Tornado outbreak of May 22–27, 2008

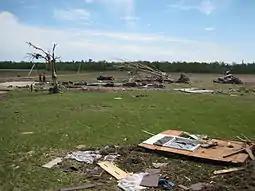
Remains of a house that was swept away at EF5 strength at the north edge of New Hartford.

After passing through Parkersburg, the EF5 tornado continued eastward towards the neighboring town of New Hartford. Additional rural homes were obliterated and swept away in this area, and a granary was destroyed. The tornado maintained EF5 strength as it reached New Hartford, impacting a housing development on the northern side of the town at 5:09 pm CDT. Multiple well-built homes with anchor bolts were again completely swept away, and vehicles were thrown long distances and mangled beyond recognition, a few of which only had their frames left. One home in this area had even its basement contents swept away, including the home-owner who was killed. Numerous headstones were toppled at the New Hartford Cemetery, and shrubs and trees were completely debarked. Past New Hartford, the tornado weakened dramatically and passed just north of Waterloo and Cedar Falls, shrinking to about in width as it continued to impact rural areas. Damage along this section of the path was mostly minor, though a few farms sustained EF2 damage. Intense cycloidal marks were again noted in farm fields in this area. As the tornado approached Dunkerton, it turned to the east-northeast, missing the town and growing up to wide. Some re-intensification occurred in this area, as consistent high-end EF2 damage was noted at multiple farms. Numerous hog containment buildings were destroyed, and a few homes that were impacted sustained some collapse of exterior walls. Mud and corn stubble was picked up from farm fields near Dunkerton and plastered thickly against fences, power poles, and houses. Shortly before reaching Fairbank, the tornado abruptly dissipated.